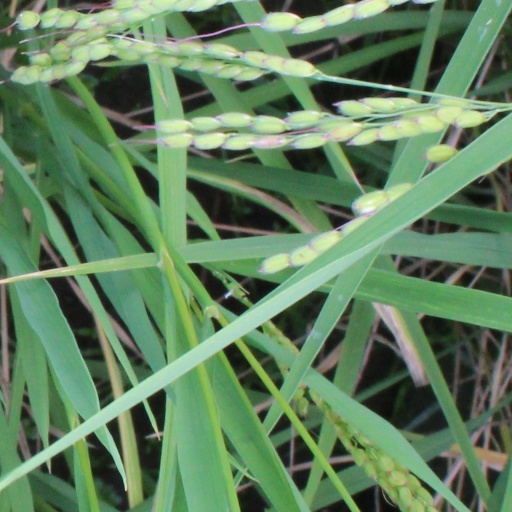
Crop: rice